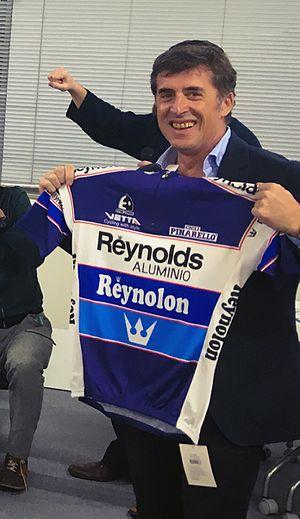
L'équipe cycliste Movistar est une formation espagnole de cyclisme professionnel sur route, intégrée au ProTour depuis sa création en 2005. Héritée des équipes Reynolds, Banesto et Caisse d'épargne, elles aussi dirigées par José Miguel Echavarri, c'est une des plus anciennes équipes du peloton et l'une des plus titrées, notamment grâce à Pedro Delgado, Miguel Indurain, José María Jiménez, Alex Zülle, Francisco Mancebo ou plus récemment Alejandro Valverde et Nairo Quintana.